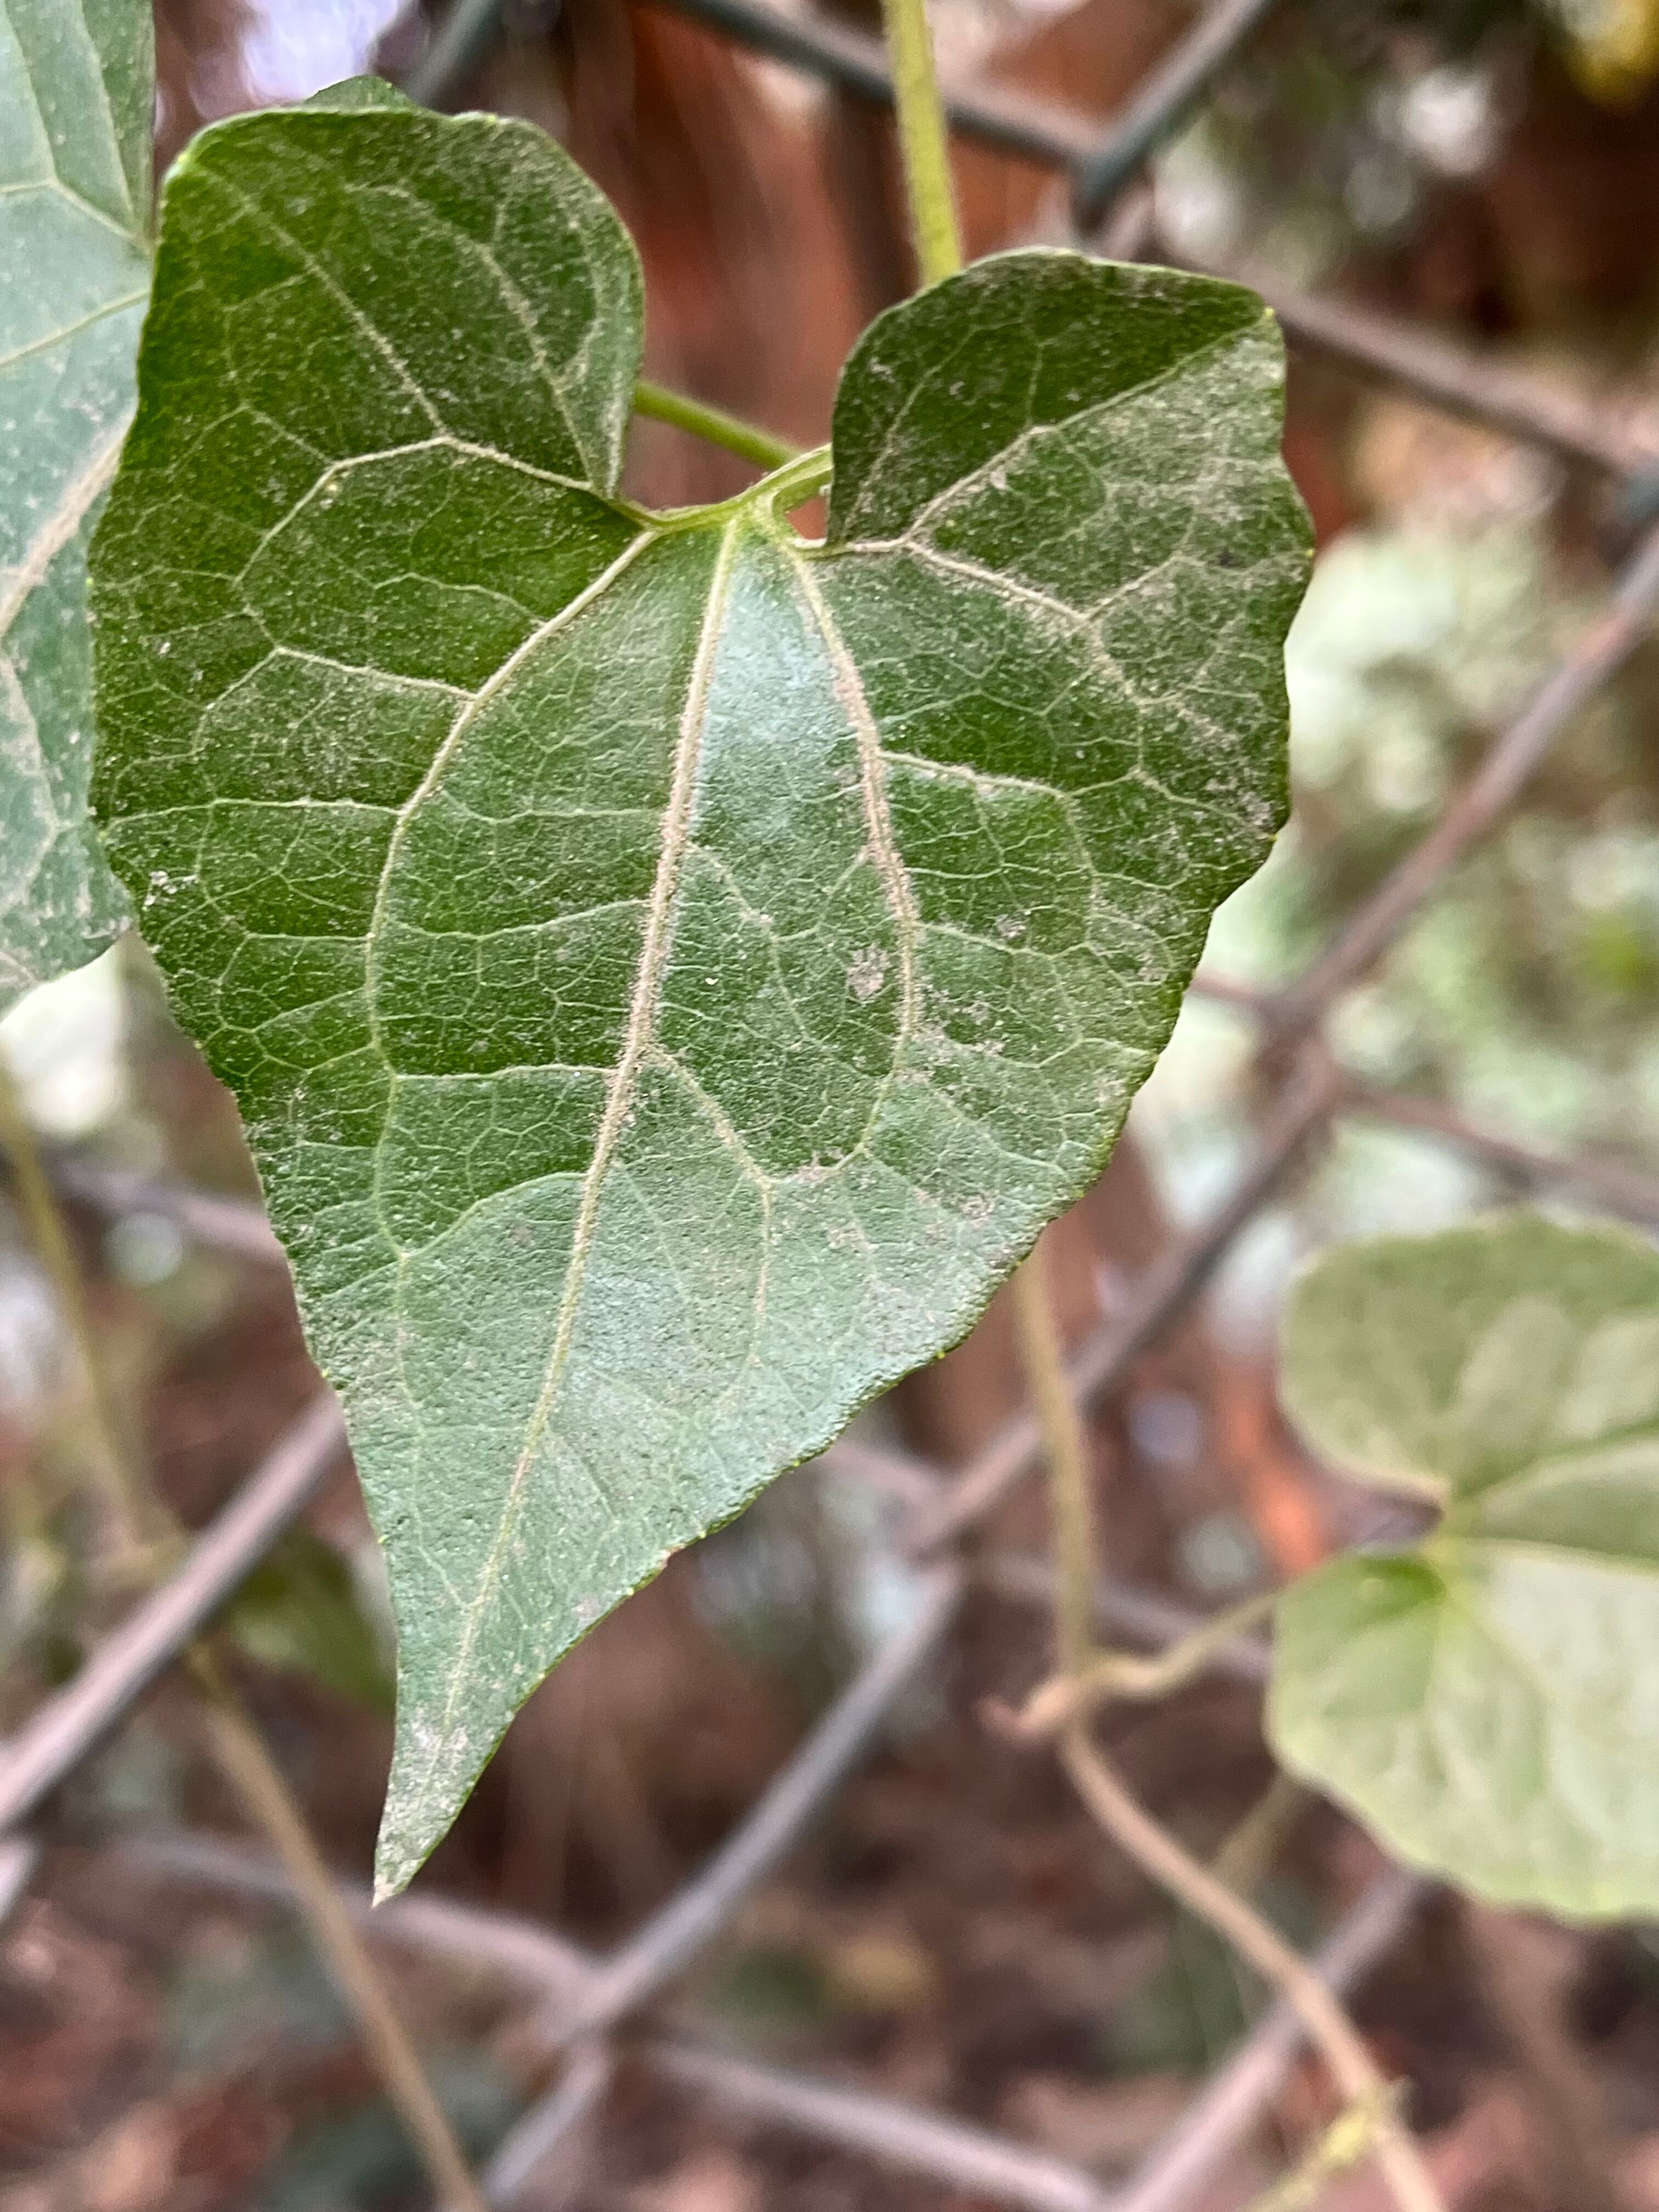
Plant species: mikania-micrantha